Henry O'Malley

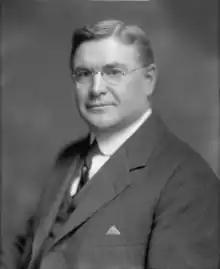
Henry O'Malley in 1905.

In 1899, the Fish Commission assigned him to duty as a fish culturist at its new fish hatchery at Baker Lake in the State of Washington. For a short time, he was foreman at the Fish Commission station at Baird, California, before returning to Baker Lake in 1903 ― the year the Fish Commission was reorganized to become the United States Bureau of Fisheries (BOF) ― to serve as superintendent there, overseeing all BOF operations in the State of Washington. While at Baker Lake in 1905, he discovered a salt-solution process for separating dead fish eggs from live ones, eliminating the need for the BOF to hire large numbers of people to separate the eggs by hand, saving the United States Government a large amount of money every year.